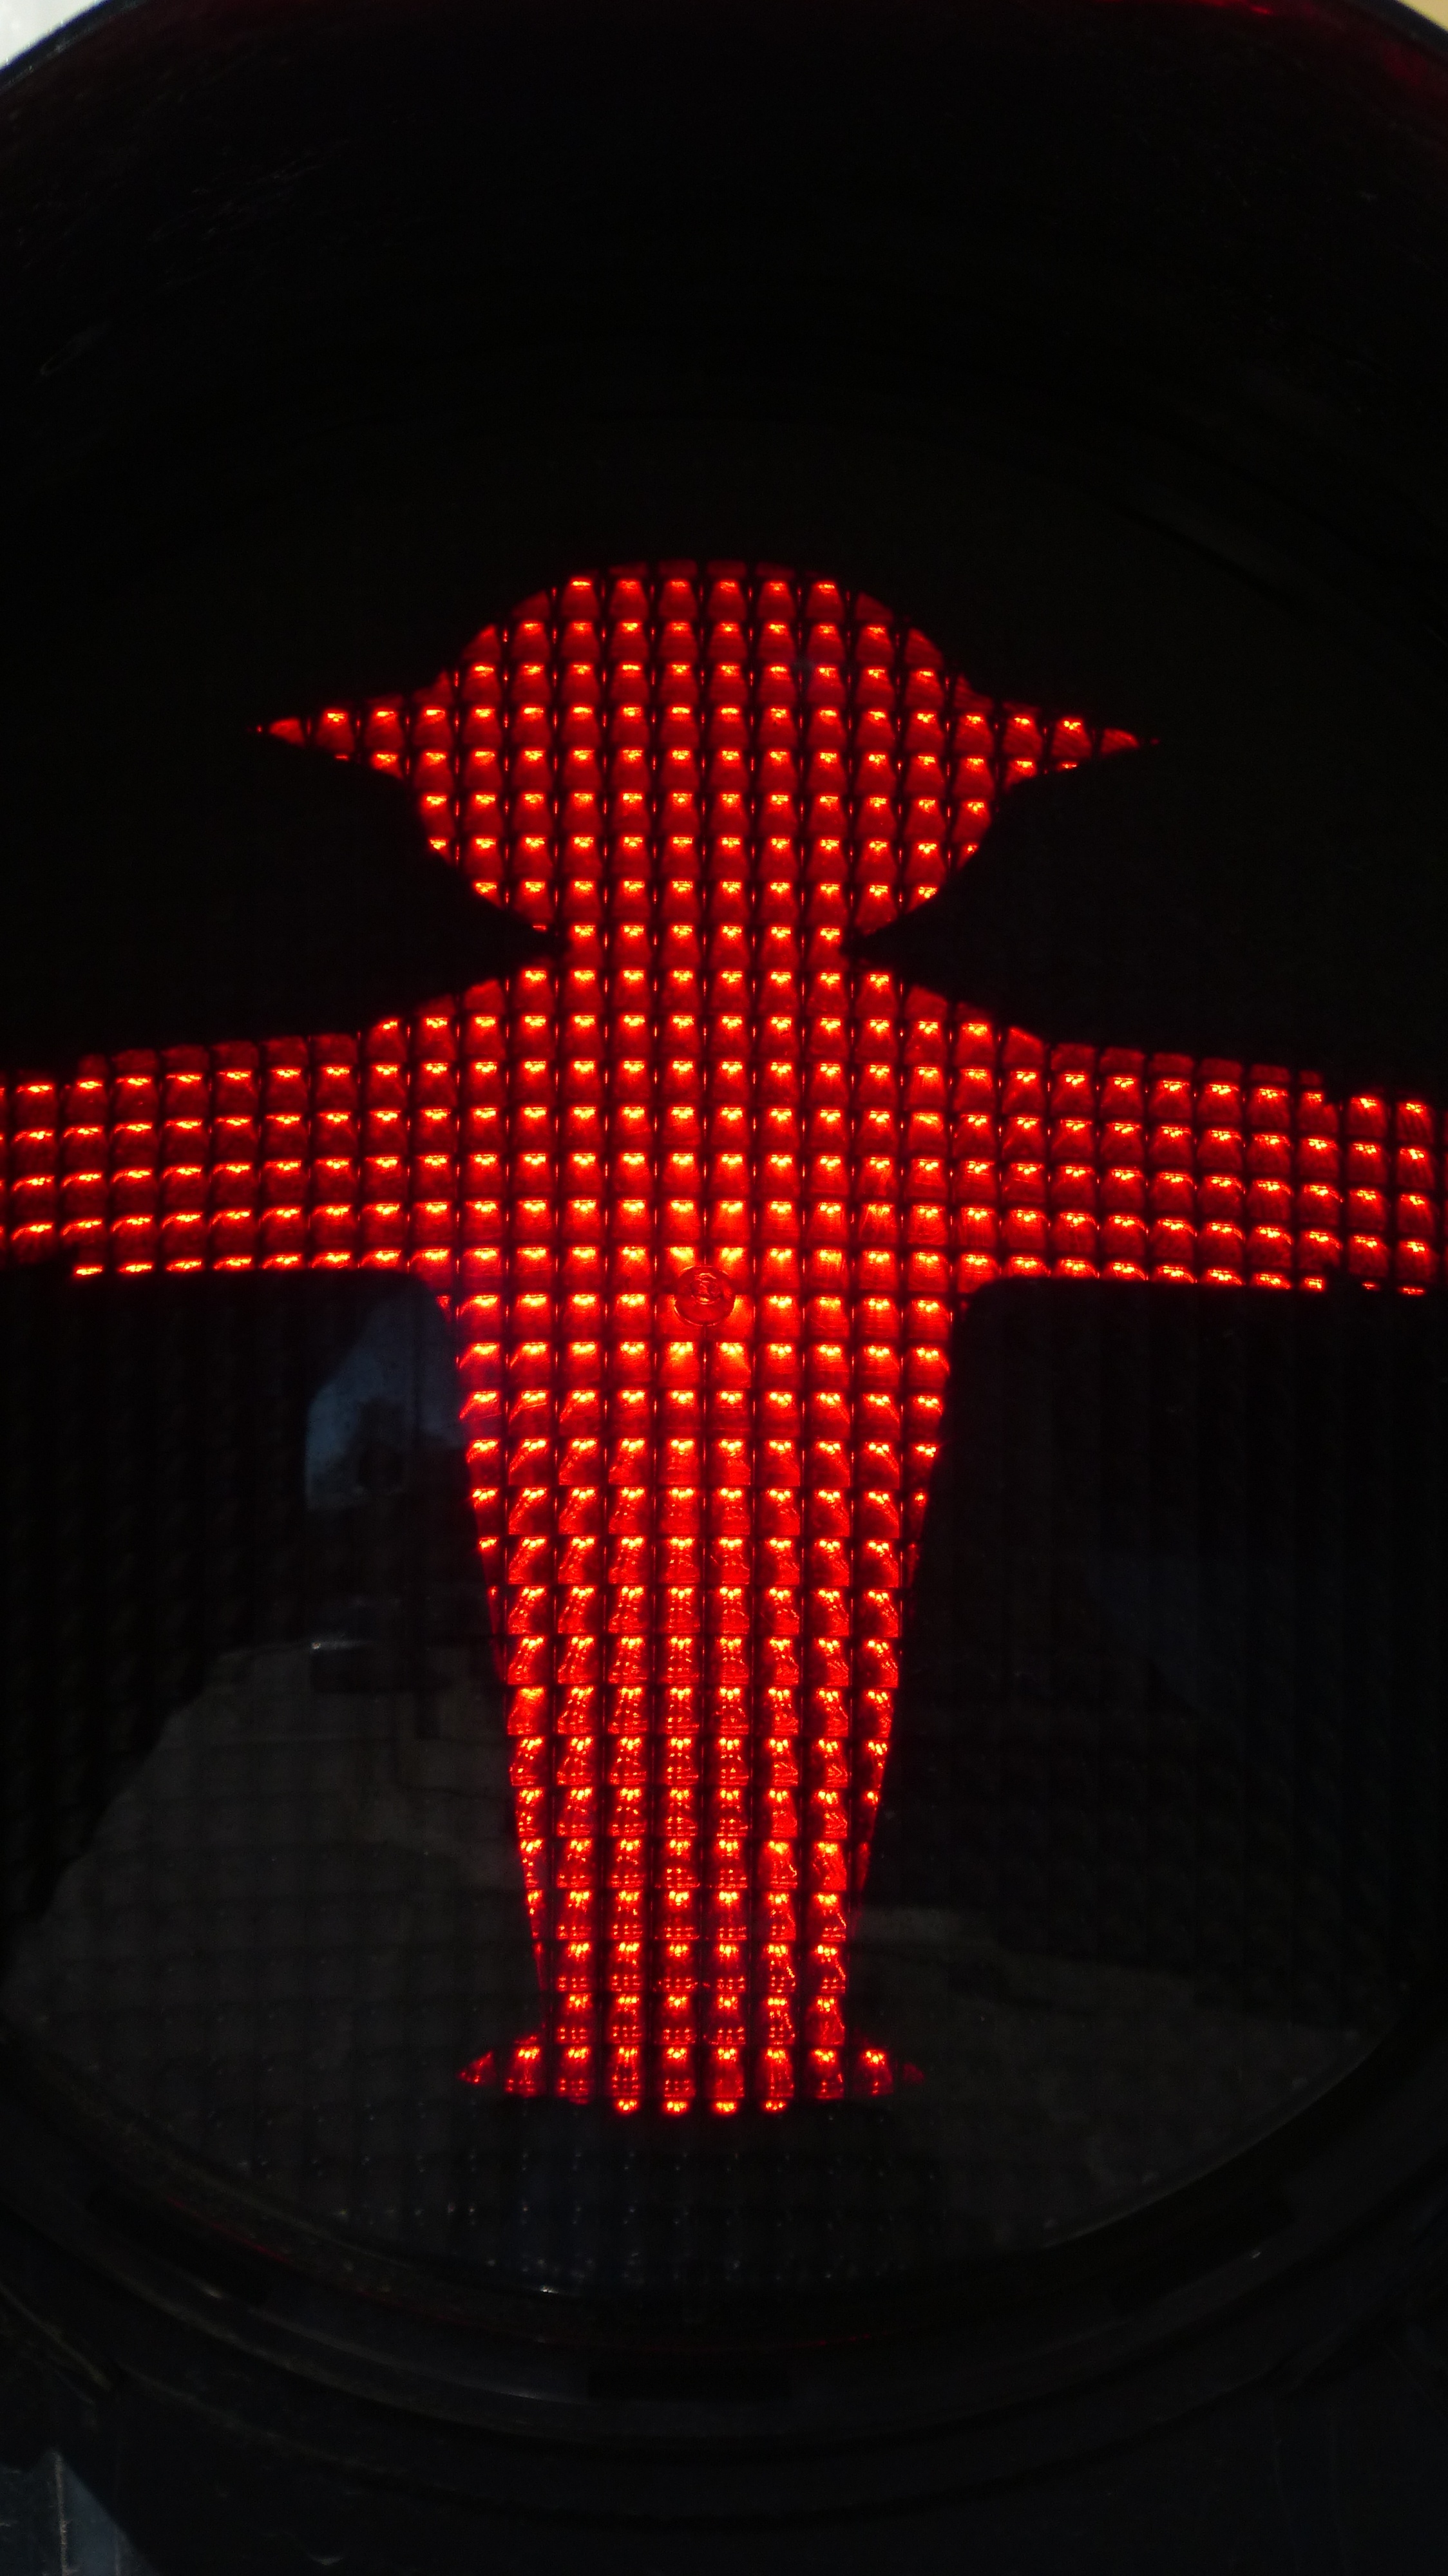
pedestrian, light, road, red, symbol, color, darkness, cross, black, signage, lighting, circle, road sign, neon sign, design, symbolism, footbridge, stop, shape, males, ddr, east, traffic lights, light signal, traffic signal, east germany, containing, signal lamp, little green man, foot gear males, eastern ampelm nnchen, ossim nnchen, ossi ampelm nnchen, easterner, symboltr chtig, display device, electronic signage